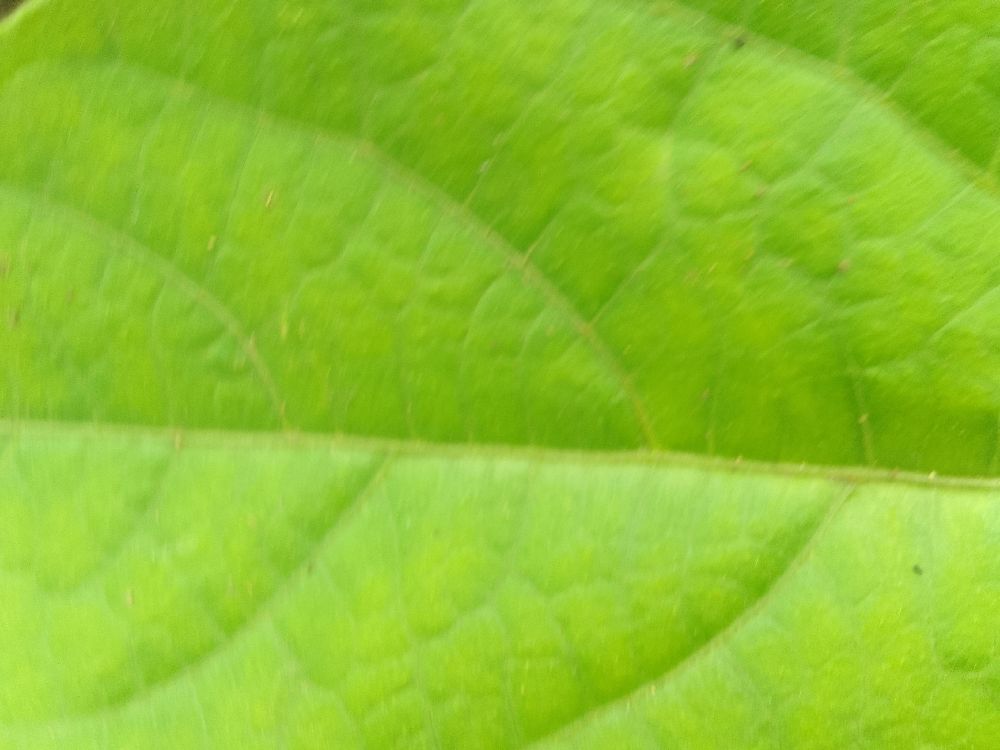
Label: healthy